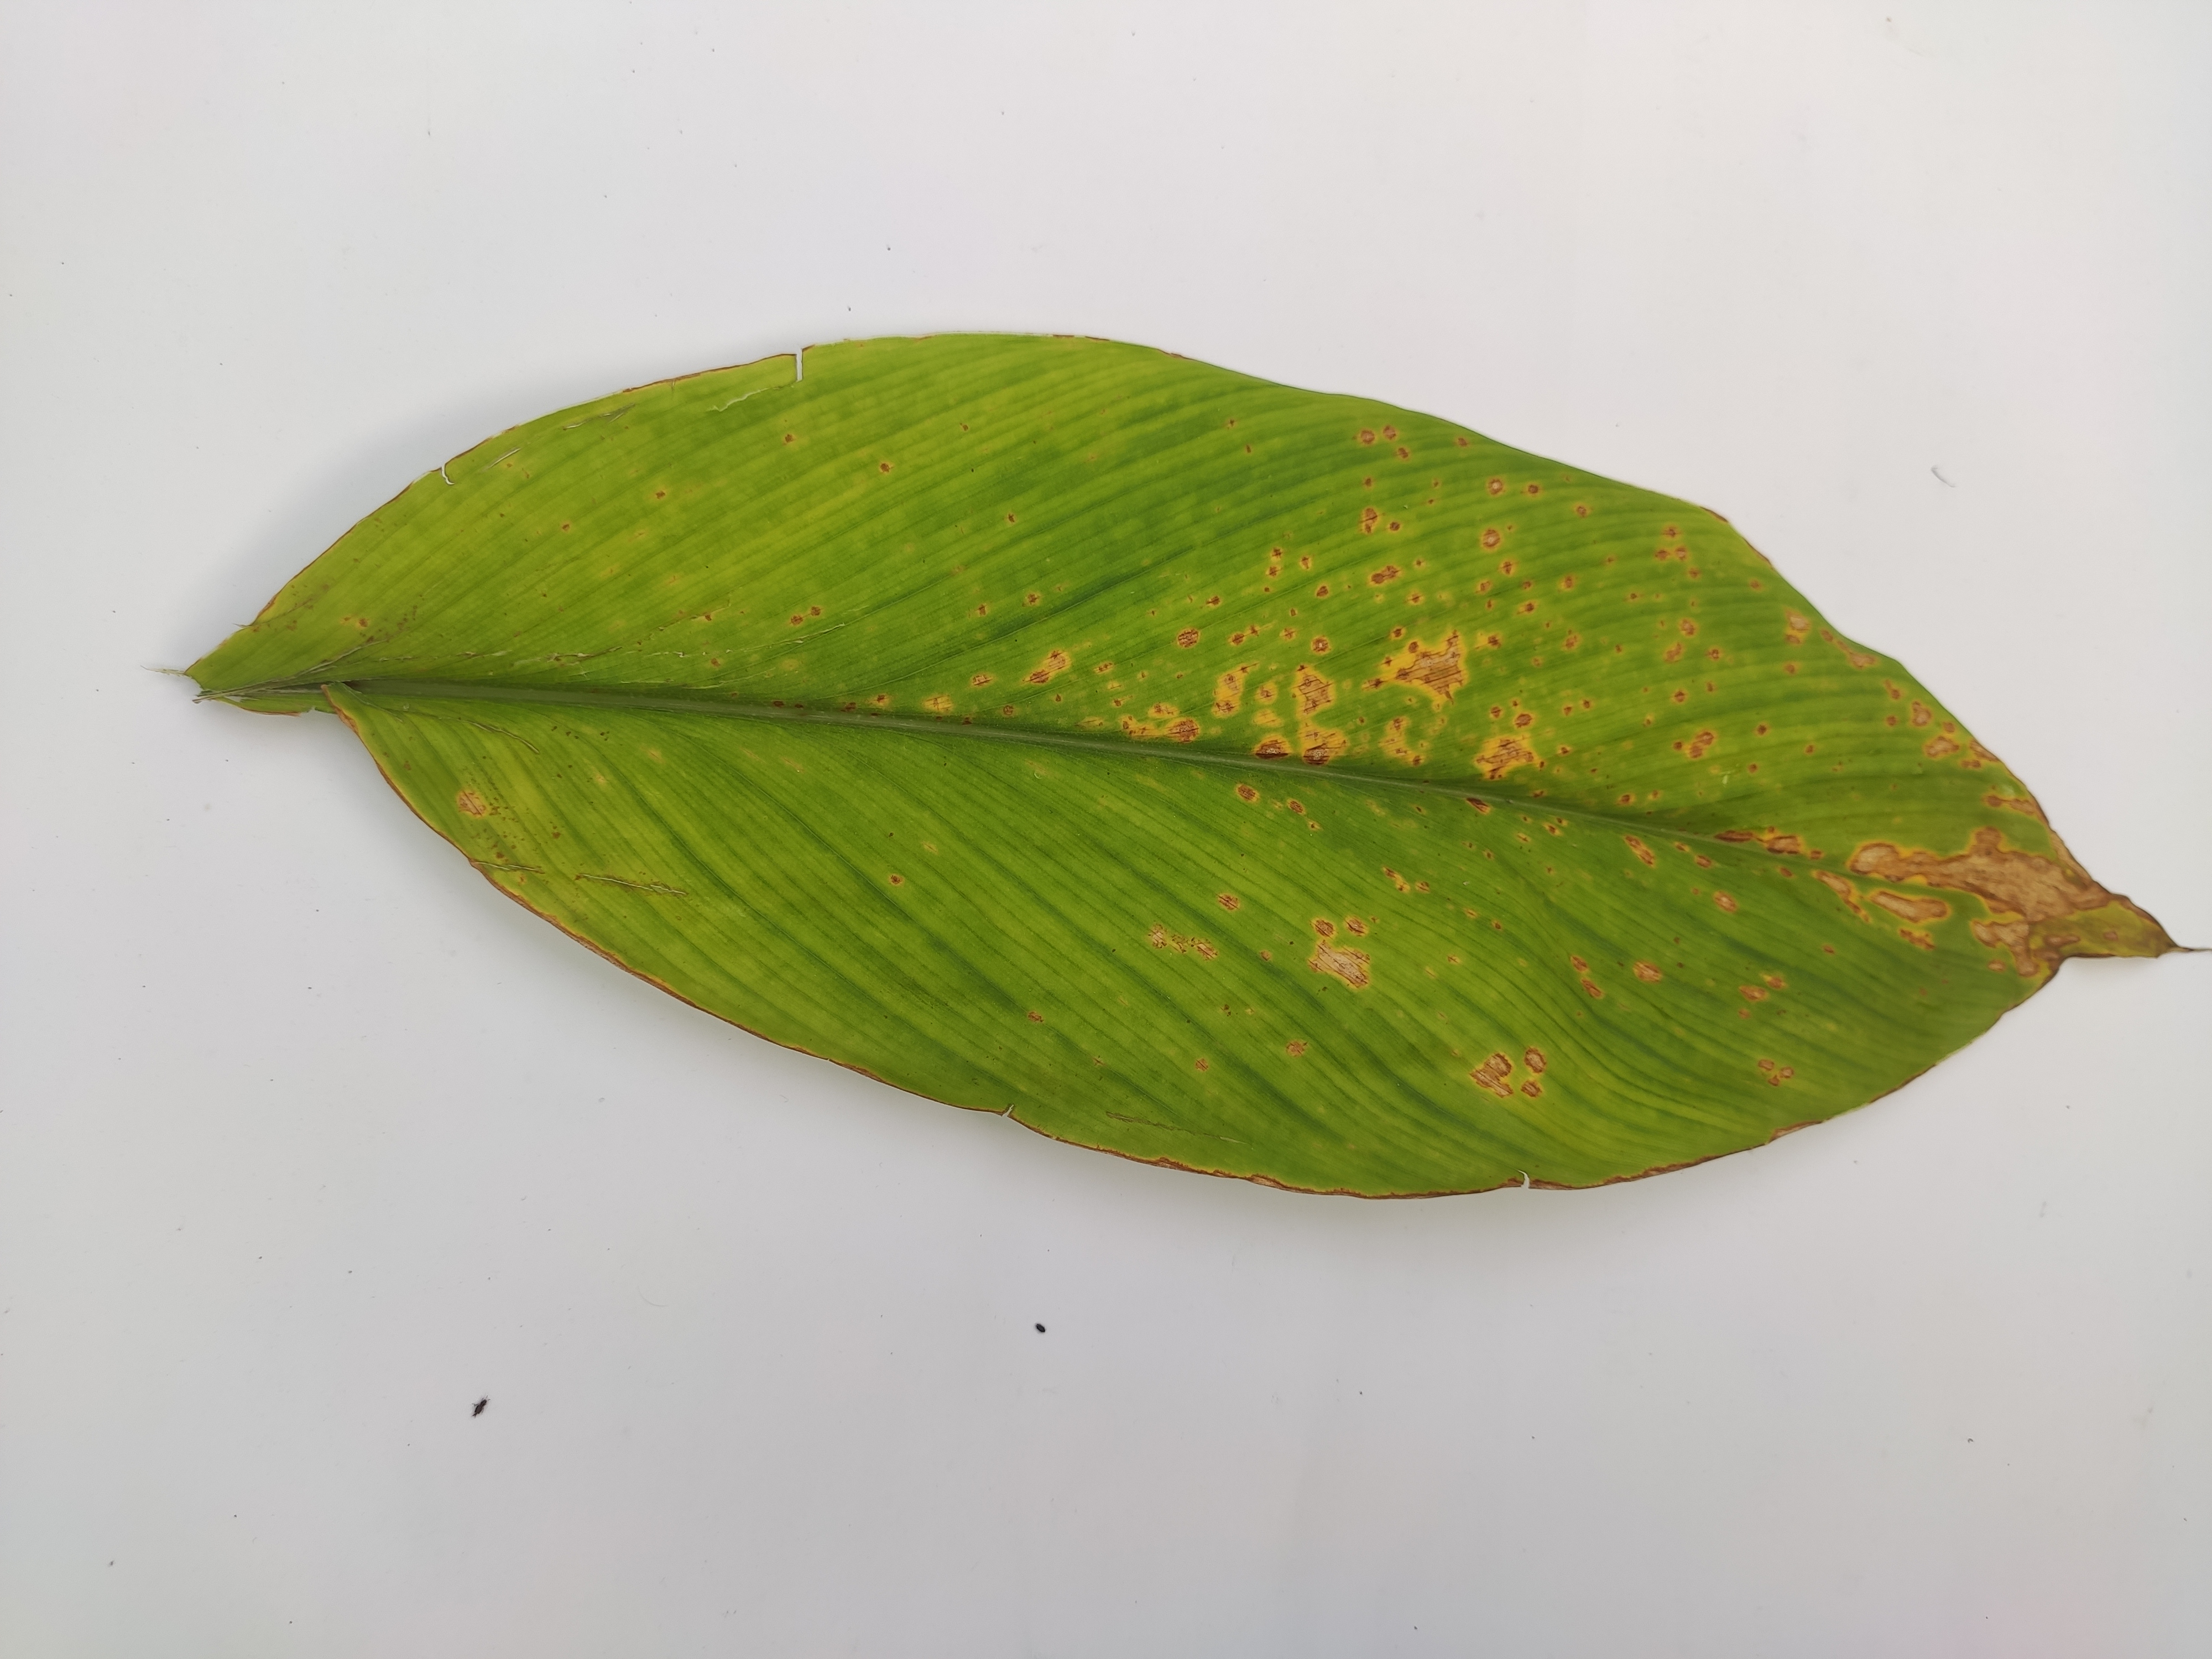
Label: Leaf_Spot